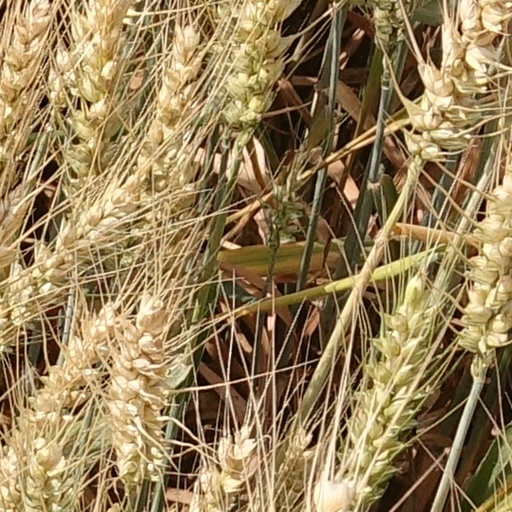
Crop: wheat